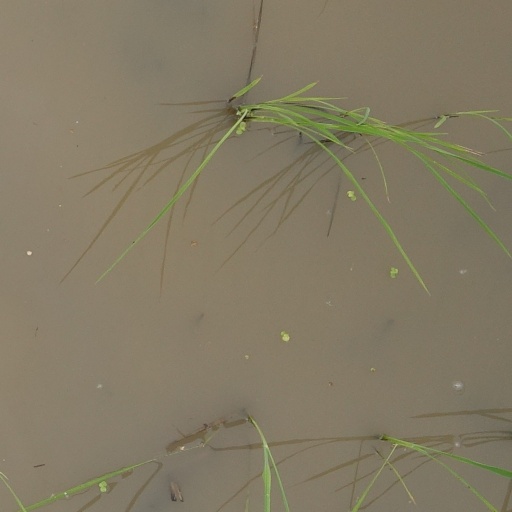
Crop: rice